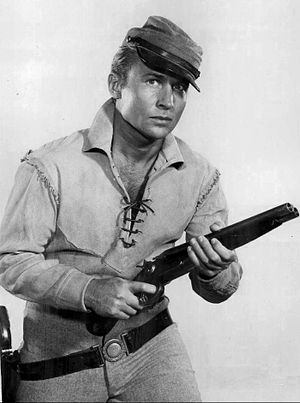
Nick Adams
Nick Adams var en amerikansk film- og tv-skuespiller og manuskriptforfatter. Han blev noteret for sine roller i flere Hollywood-film i 1950'erne og 1960'erne sammen med hans hovedrolle i ABCs tv-serie The Rebel. Årtier efter Adams død efter en overdosis på receptpligtig medicin i en alder af 36 år, ville hans vidt offentliggjorte venskaber med James Dean og Elvis Presley røre spekulationer om både hans private liv og omstændighederne ved hans død. I en AllMovie-synopsis for Adams sidste film skrev anmelderen Dan Pavlides: "Plaget af personlige overskud, vil han blive husket lige så meget for det han kunne have gjort i biografen, som han efterlod."